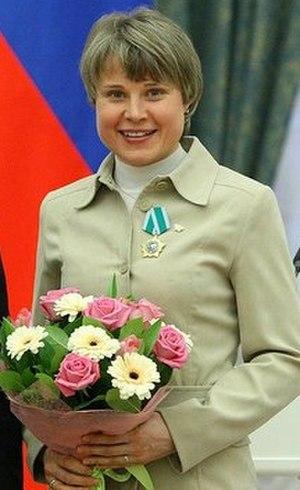
Anna Ivanovna Bogali-Titovets, née le 12 juin 1979 à Vologda, est une biathlète russe. Active dans l'élite mondiale entre 2000 et 2012, elle est double championne olympique de relais en 2006 et 2010.